Stolpersteine in Karlovy Vary Region

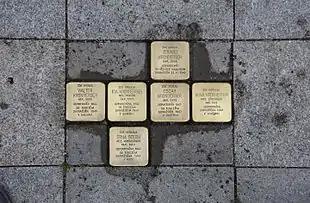
Stolpersteine in Chodov

The Stolpersteine in the Karlovarský kraj lists the Stolpersteine in the Karlovy Vary Region (also "Carlsbad Region") in the westernmost part of Bohemia. Stolpersteine is the German name for stumbling blocks collocated all over Europe by German artist Gunter Demnig. They remember the fate of the Nazi victims being murdered, deported, exiled or driven to suicide.